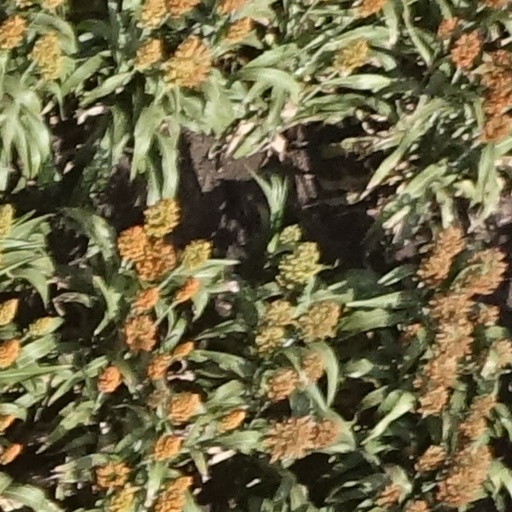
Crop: sorghum